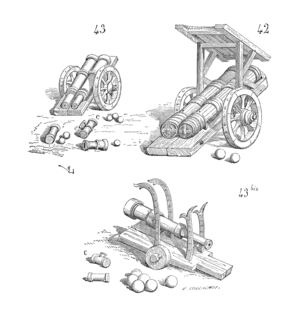
Jean Bureau, né à Semoine vers 1390 et mort à Paris le 2 ou le 5 juillet 1463, seigneur de Montglat, de La Houssaye-en-Brie, de Fontenay-en-France, de Thieux et Noisy-le-Sec, de Marle et la Malmaison, est un Grand maître de l'artillerie du roi Charles VII qui, en utilisant massivement l'artillerie pour la première fois en Occident, a remporté la victoire contre les Anglais à la bataille de Castillon, mettant ainsi un terme à la guerre de Cent Ans.